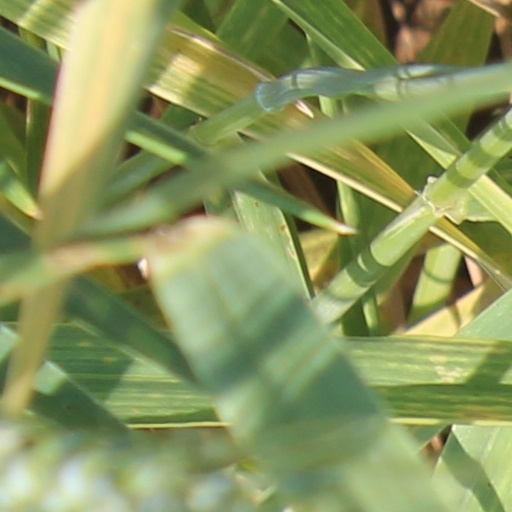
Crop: wheat